Ketuanan Melayu

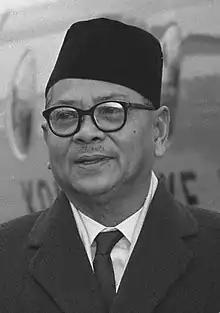
Tunku Abdul Rahman (the Tunku), father of the independence

Ethnic Malays which make up the majority population of Malaysia at 70.4%, are an ethnic group of Austronesian peoplepredominantly inhabiting the Malay Peninsula, including the southernmost parts of Thailand, the east coast of Sumatra, the coast of Borneo, and the smaller islands which lie between these locations. The true origin of ethnic Malays is still the subject of studies among historians, anthropologists and linguists. A popular theory suggested that the people who spoke Austronesian languages first arrived in Maritime Southeast Asia between 2,500BCE and 1,500BCE, as a part of Austronesian expansion from Taiwan to Southeast Asia.